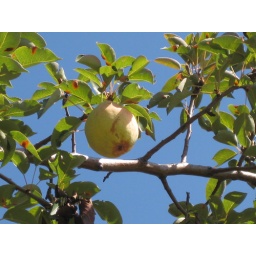
pear tree in my street